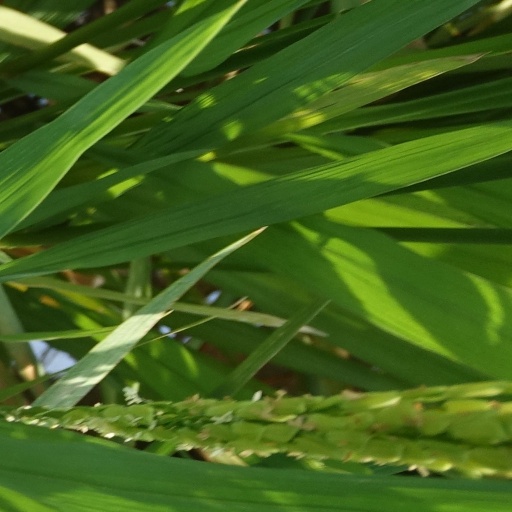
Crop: rice